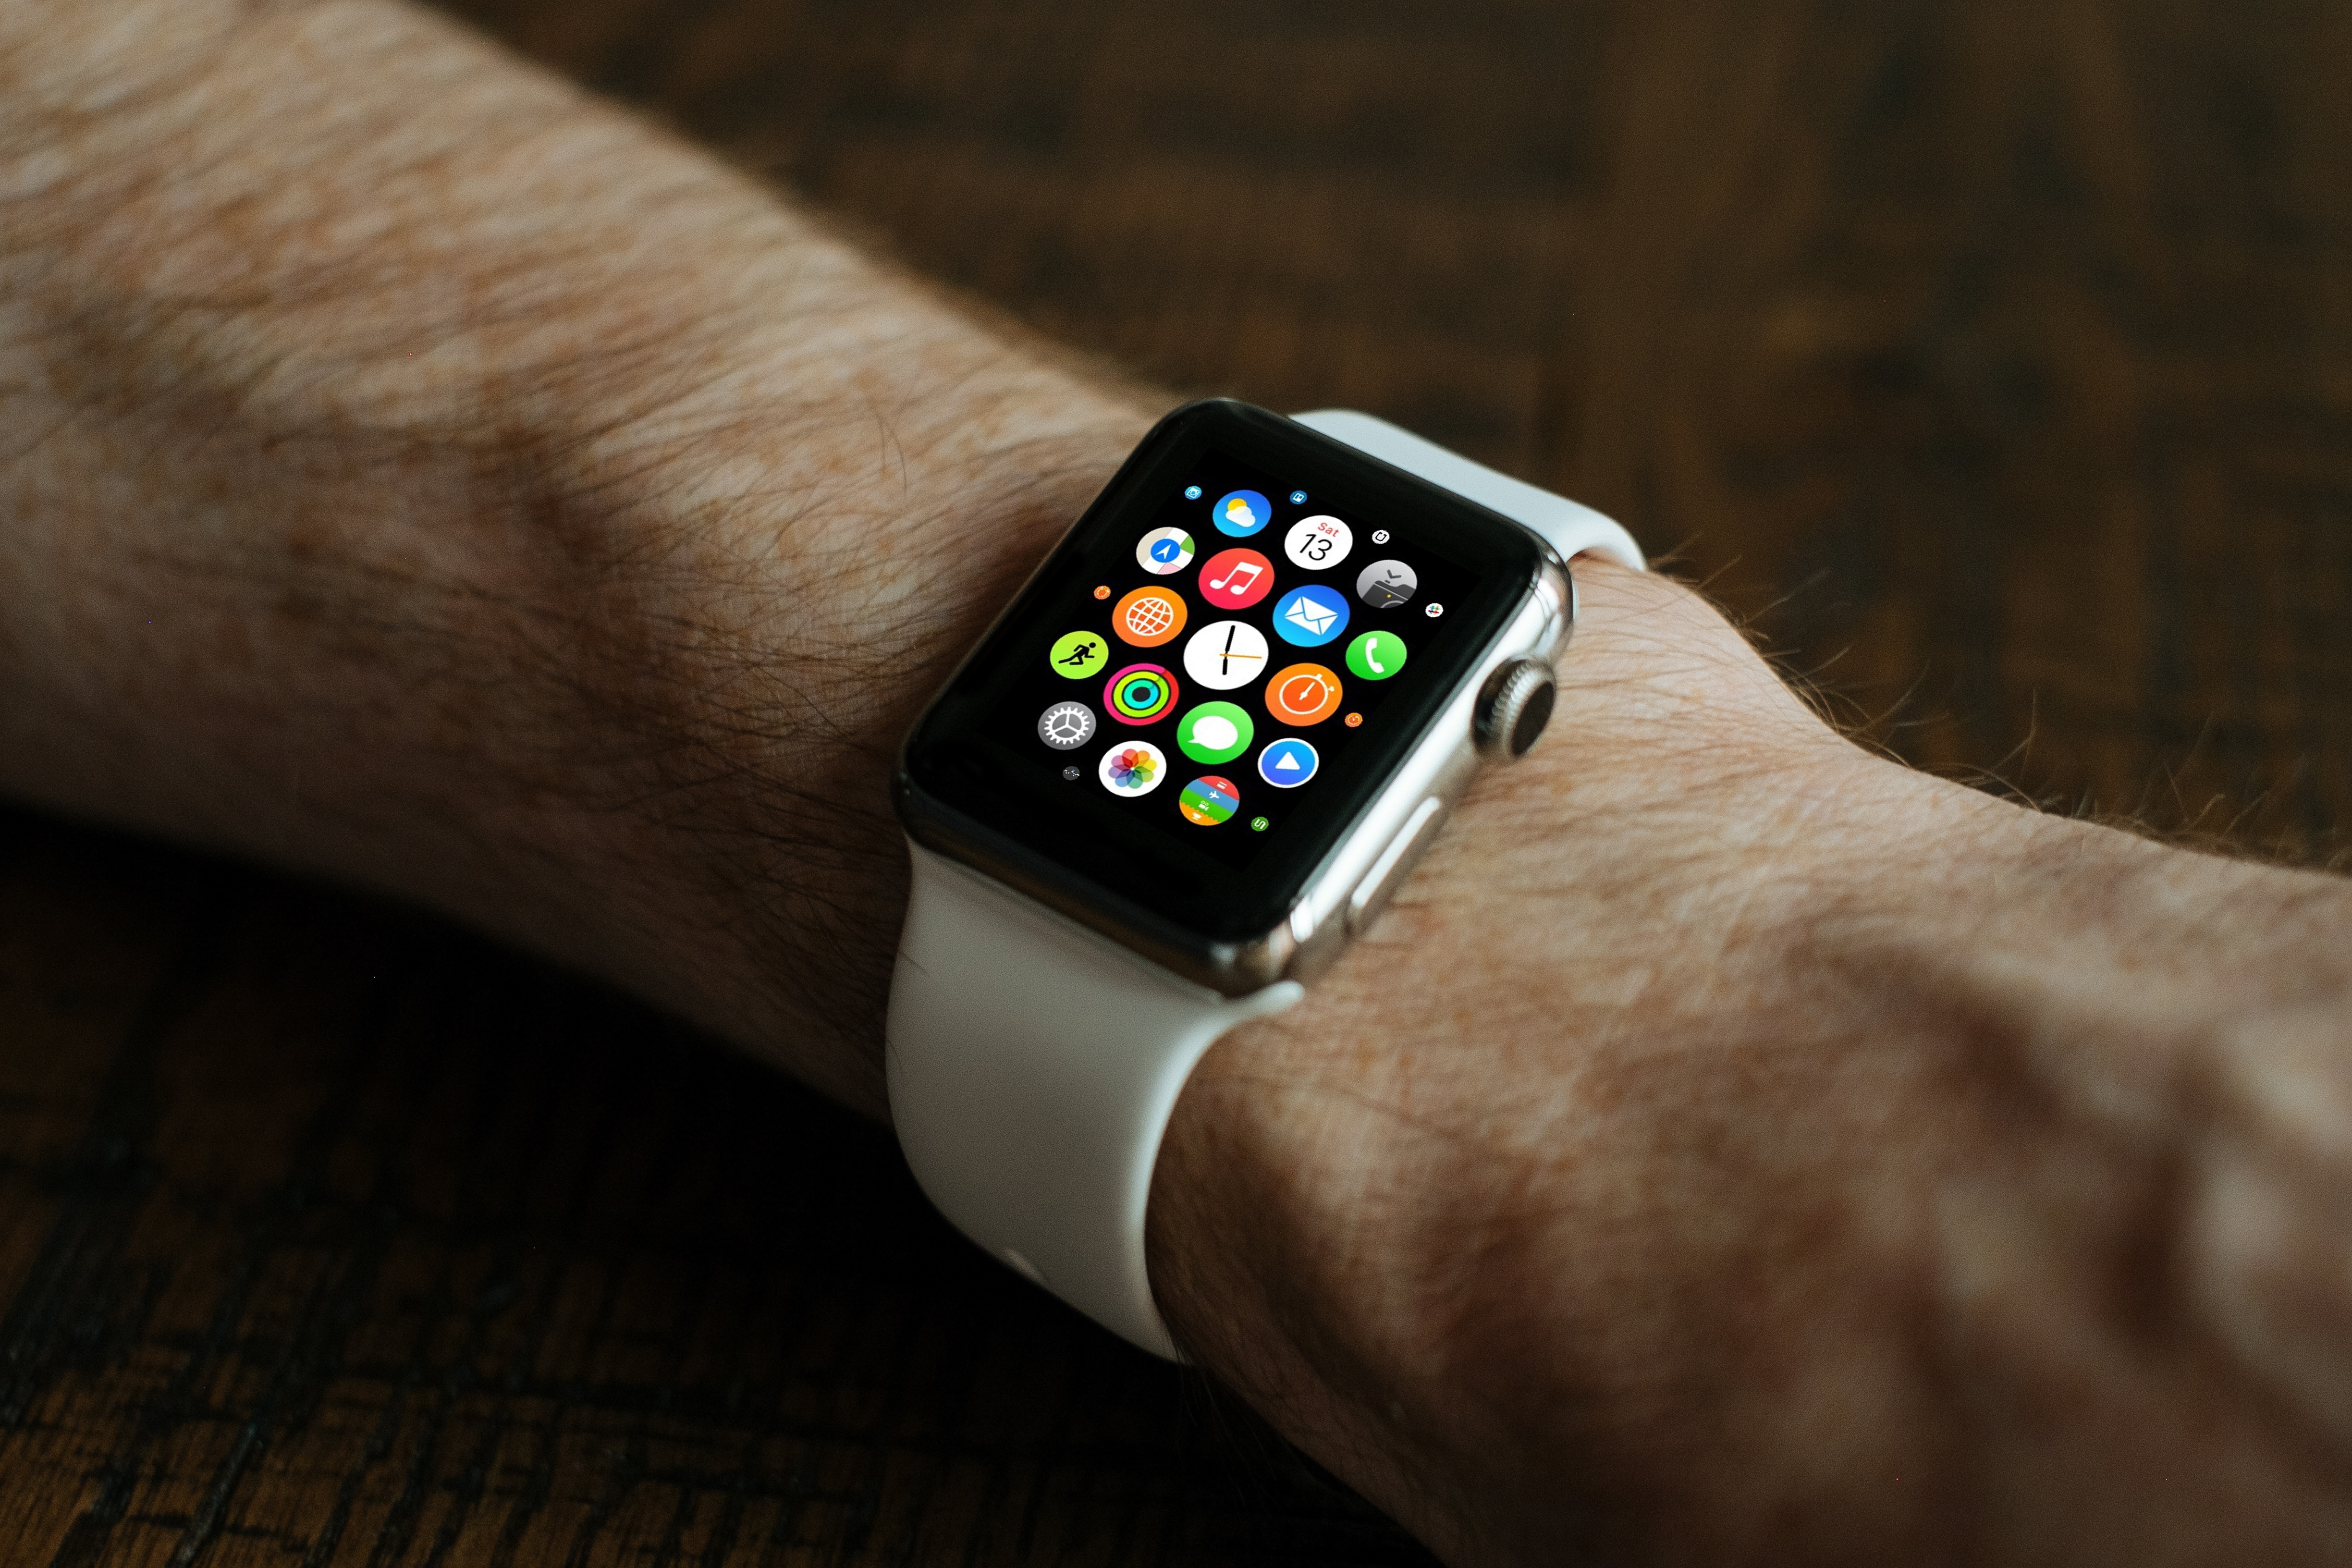
watch, hand, screen, apple, technology, ring, finger, nail, jewellery, games, fashion accessory, indoor games and sports